Iris station

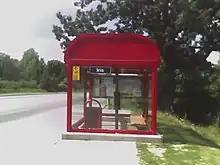
Original bus shelter in 2007 prior to Stage 2 construction.

Iris station is being converted to a light rail station as a part of Stage 2 of O-Train Line 1. As a result of this, numerous significant changes and realignments are being made in the vicinity, including the installation of a new bridge on Iris Street and the relocation of the Pinecrest Creek. In June 2022, the segment of Transitway between Iris station and Baseline station closed permanently, with buses currently detoured along Woodroffe Avenue and re-entering the Transitway at this station.